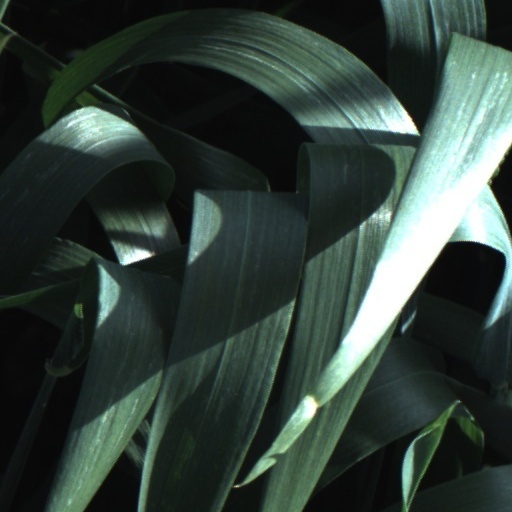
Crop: wheat